Joseph Dudley

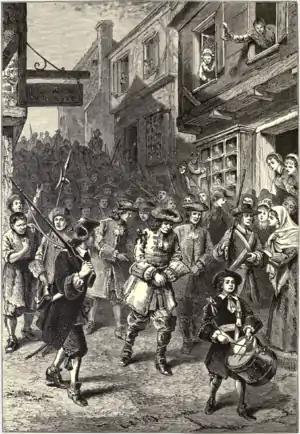
Engraving depicting the arrest of Sir Edmund Andros in 1689

Dudley and Randolph enforced the Navigation Acts, although they did not adhere to the letter of the law, understanding that some provisions of the acts were unfair, such as requiring payments of multiple duties. Some violations were overlooked, and they suggested to the Lords of Trade that the laws be modified to ameliorate these conditions. Nevertheless, the Massachusetts economy was harmed by their otherwise vigorous enforcement of the acts.